Ernest Failloubaz

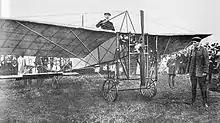
Failloubaz and Grandjean at the first Swiss flight meeting in Avenches

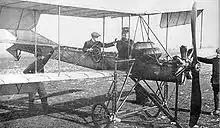
Ernest Failloubaz (pilot) and Gustave Lecoultre (observer) demonstrating the Dufaux 5 to the Swiss Army from 4 to 6 September 1911

On 2 October Failloubaz participated in the first Swiss air show, in Avenches. From October 8 to 10, at the Bern meeting, he set a national record for the longest flight, with 58 minutes and 17 seconds.